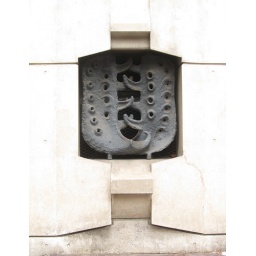
Bronze motif repeated around the base of the building